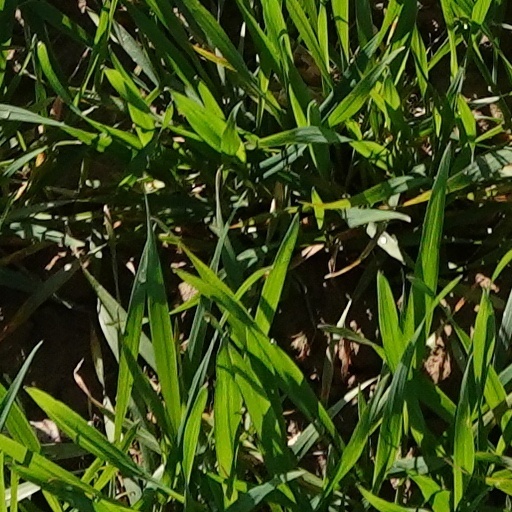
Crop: wheat